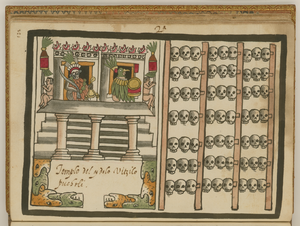
Le codex Tovar, attribué à Jean de Tovar, jésuite mexicain du XVIe